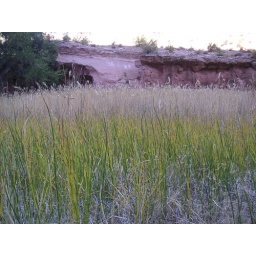
The field is full of this weird, alien-like grass. And of course more red sandstone in the background.